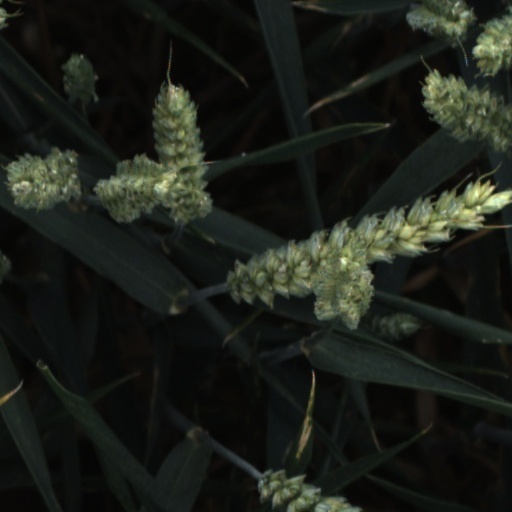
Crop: wheat